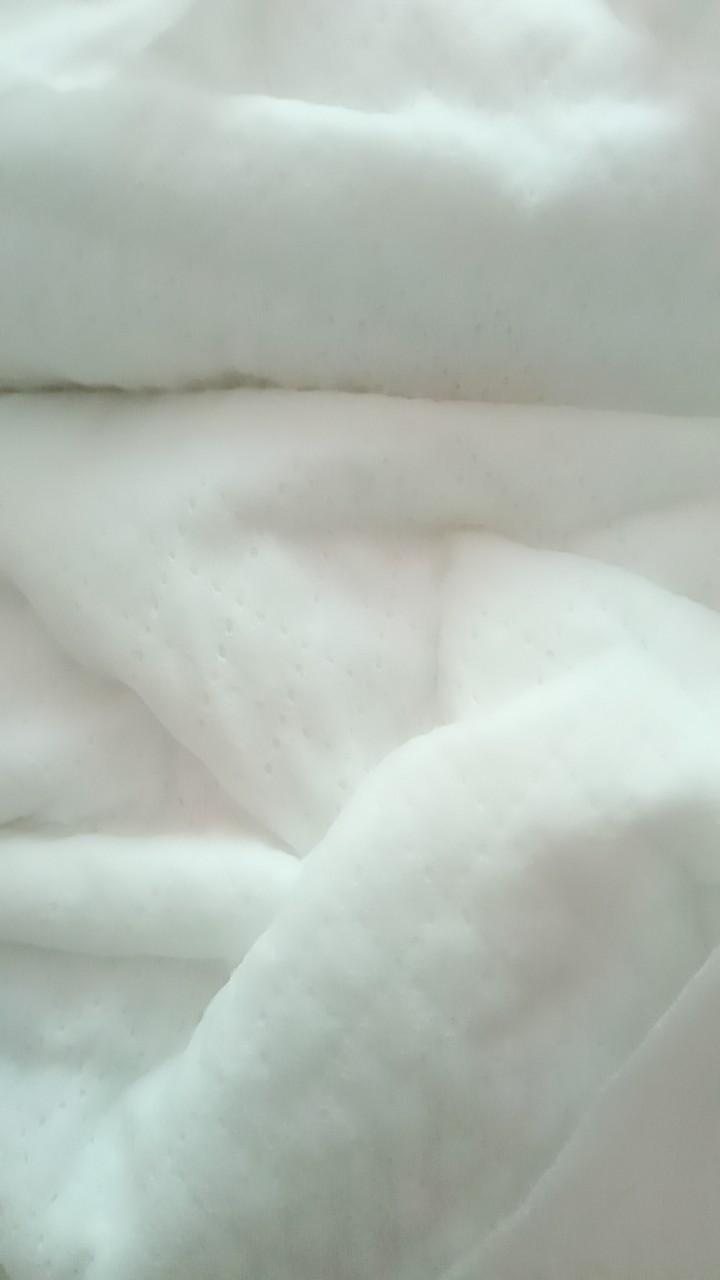
Label: trash